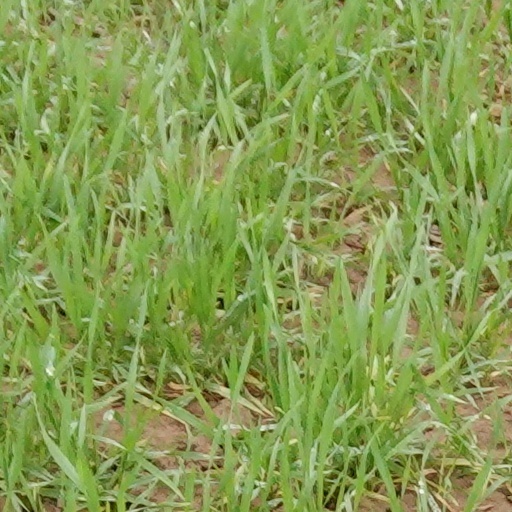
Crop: wheat